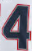
Number: 4